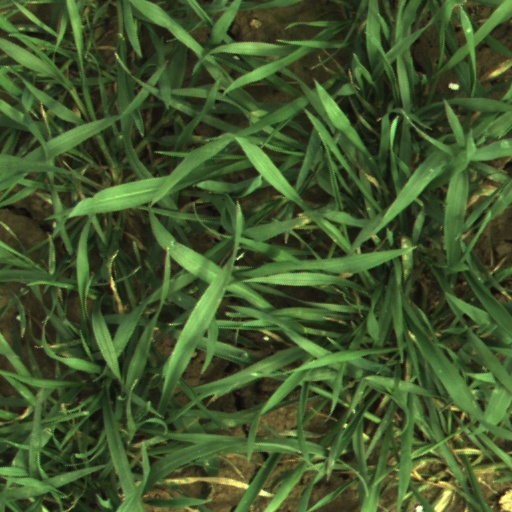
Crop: wheat